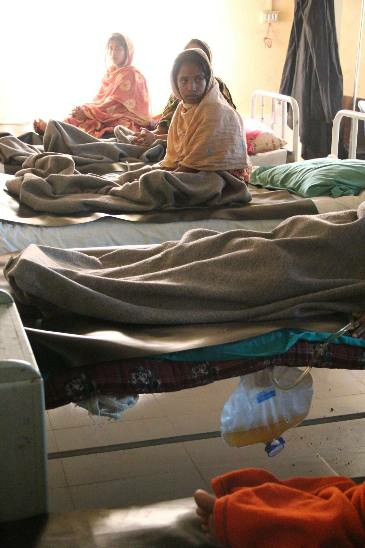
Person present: Yes